Forever (2015 film)

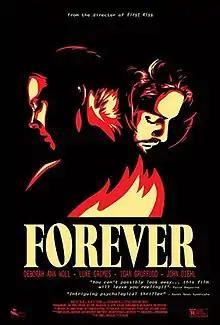

Forever is a 2015 American independent drama film directed by Tatia Pilieva and written by Pilieva and Gill Dennis, starring Deborah Ann Woll, Luke Grimes, John Diehl, Rhys Coiro, Jill Larson, and Ioan Gruffudd.